Bradley color wheel

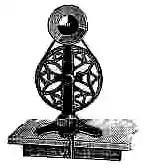
A Bradley Color Wheel aimed at primary school children

The Bradley color wheel was a line of educational tools developed by Milton Bradley, of the Milton Bradley Company (MB), in 1895 as part of his wider color teaching system. Although the color system was primarily created for education, it had a wide influence. A notable example being its usage by Smithsonian ornithologist Robert Ridgeway who, dissatisfied by contemporary color standards, incorporated the system into his own set of standards that would eventually evolve into Pantone.